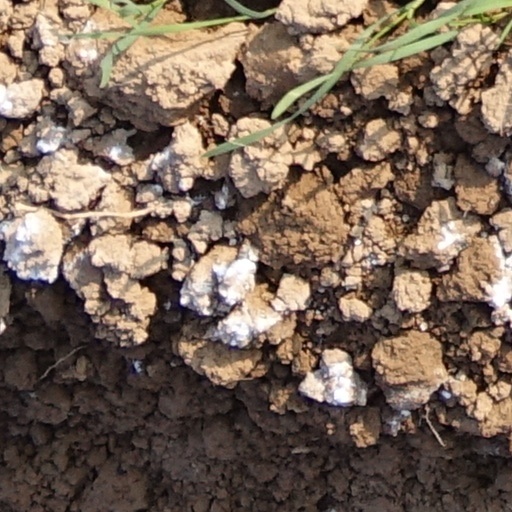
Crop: wheat